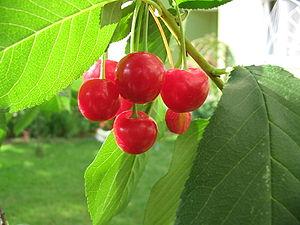
Griottier Hornjoserbsce: Kisała wišnja Hrvatski: Višnja Italiano: Amareno Lietuvių: Paprastoji vyšnia Magyar: Meggy